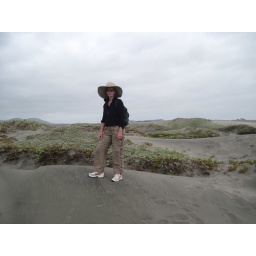
The dunes near Posado del Parque, Concon, up the coast from Valparaiso. The beach was cold, windy and dirty sand.